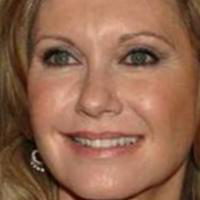
Age group: age 41-55